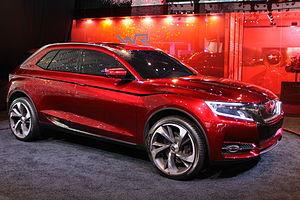
La DS Wild Rubis est un prototype de crossover de luxe de la marque DS. Il préfigure la DS 6 dévoilée au salon de Pékin 2013.
La DS 6 est le premier SUV familial premium du constructeur automobile français DS Automobiles. Il est présenté en 2014 et fabriqué en Chine, et distribué dans d'autres pays d'Asie.
DS Automobiles est une marque automobile du segment premium du groupe français PSA. À l'origine, la Ligne DS était une famille haut de gamme de la marque Citroën de 2009 à 2014, puis elle est devenue une marque à part entière après cinq années d'existence en juin 2014. La première présentation officielle de la marque DS Automobiles a lieu le 3 mars 2015 au salon de Genève. Son nom fait référence à la Citroën DS, un ancien modèle haut de gamme de Citroën commercialisé entre 1955 et 1975.